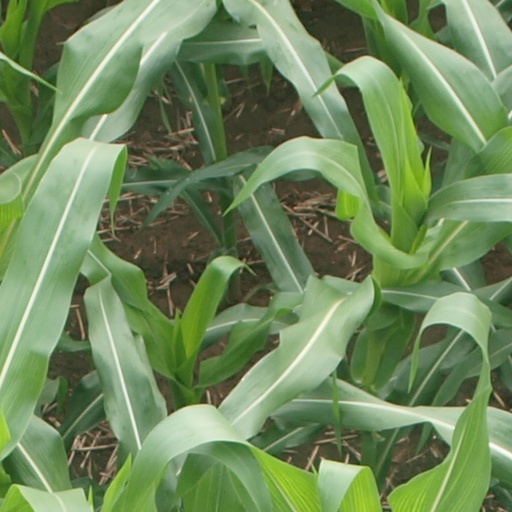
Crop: maize; corn